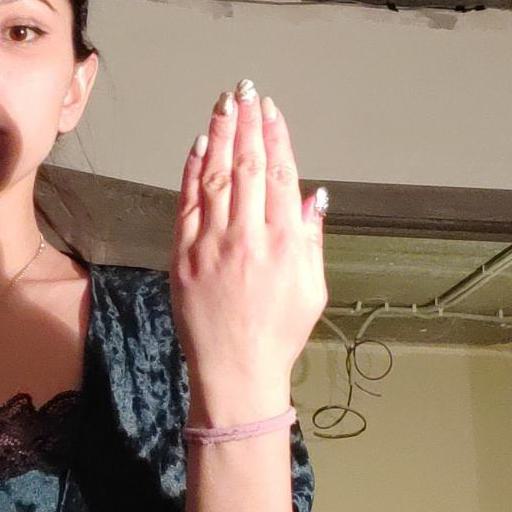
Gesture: stop_inverted